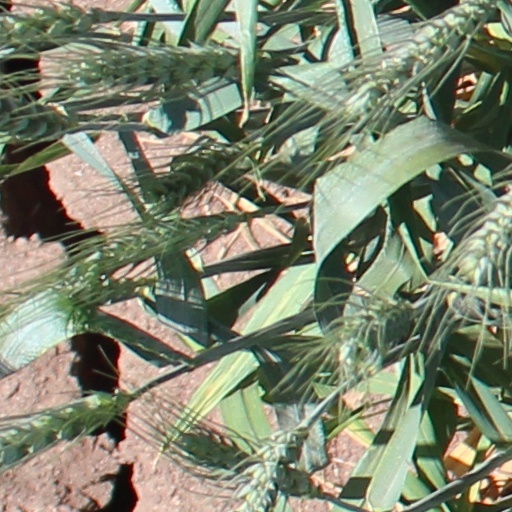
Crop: wheat